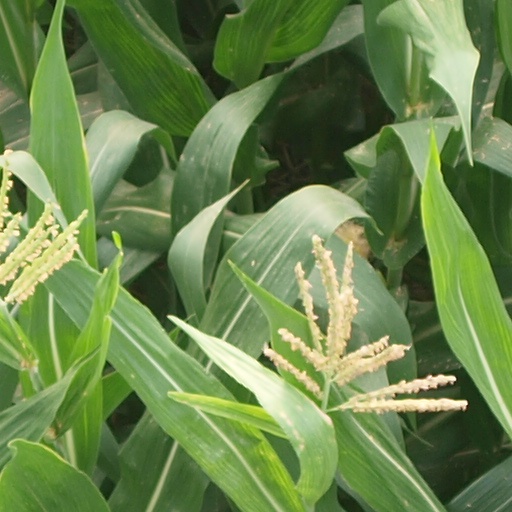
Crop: maize; corn